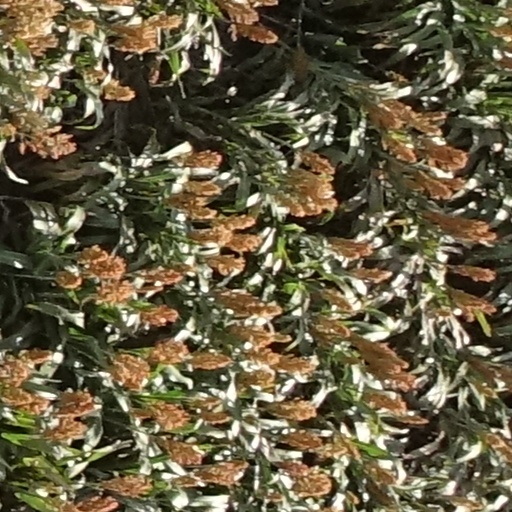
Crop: sorghum